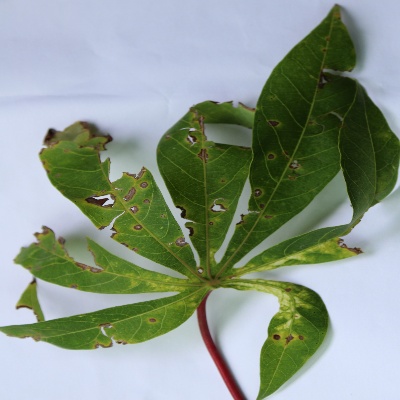
Crop: Cassava
Condition: brown spot